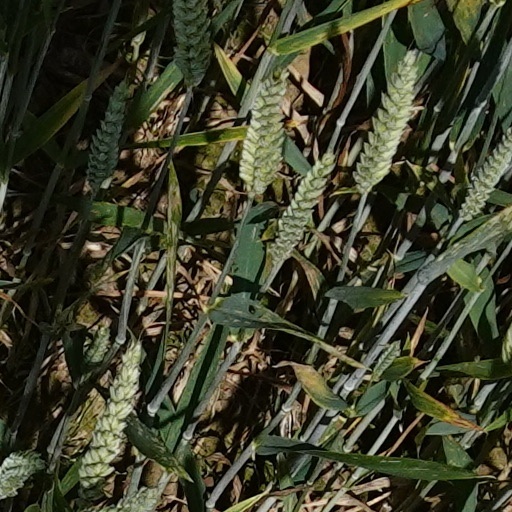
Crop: wheat